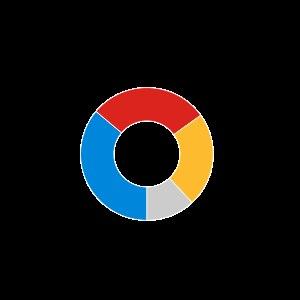
Les élections générales britanniques ont eu lieu le 6 mai 2010, après la dissolution du Parlement par la reine Élisabeth II, sur demande du Premier ministre Gordon Brown, le 12 avril 2010. Ce scrutin renouvelle les 650 membres de la Chambre des communes, la chambre basse du Parlement du Royaume-Uni. Les députés sont élus au scrutin uninominal majoritaire à un tour : dans chaque circonscription, le candidat ayant le plus de voix est élu en toutes circonstances.